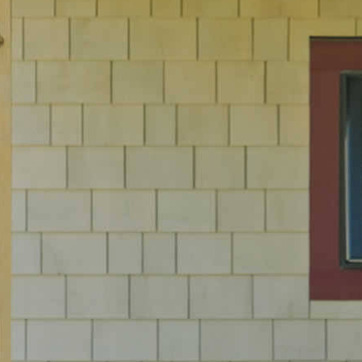
Material: brick